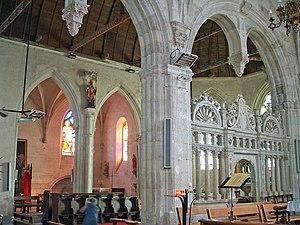
Mézières-en-Brenne - Église Sainte-Marie-Madeleine - La chapelle nord vue de la chapelle d'Anjou
L'église Sainte-Marie-Madeleine de Mézières-en-Brenne est une église catholique française. Elle est située sur le territoire de la commune de Mézières-en-Brenne, dans le département de l'Indre, en région Centre-Val de Loire.